Henry Grey Bennet

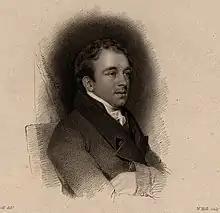
Engraved portrait of Henry Grey Bennet

The Honourable Henry Grey Bennet FRS (2 December 1777 – 29 May 1836) was a British politician.